Utricularia nana

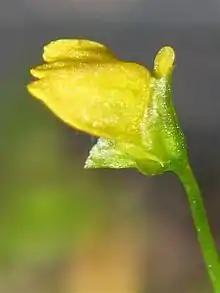

Utricularia nana is a carnivorous plant of the Lentibulariaceae family and is the only species in the section Benjaminia. It is native to the South American countries of Venezuela, Guyana, Suriname, French Guinea, Brazil and Paraguay. It grows in swampy ground by streams and wet sandy savanna, from sea level to 1,250 m. The plant flowers between January and June.